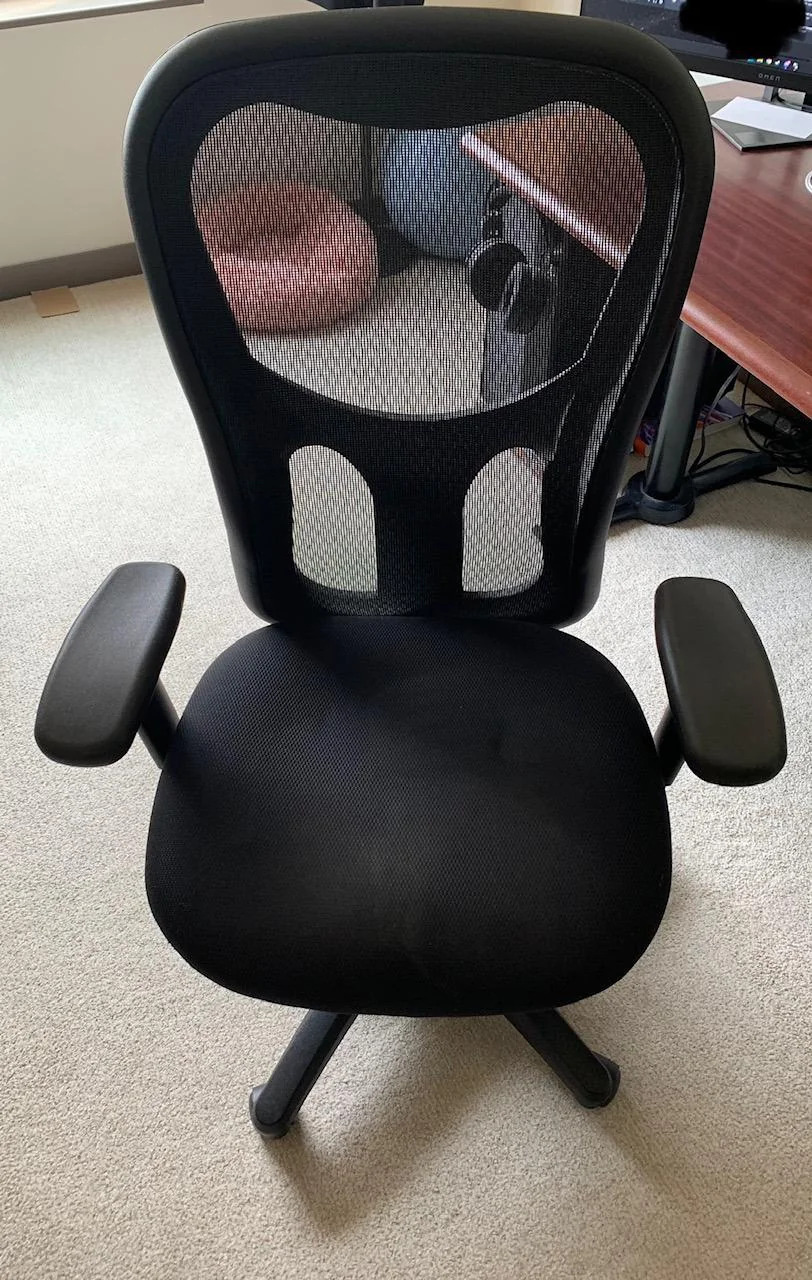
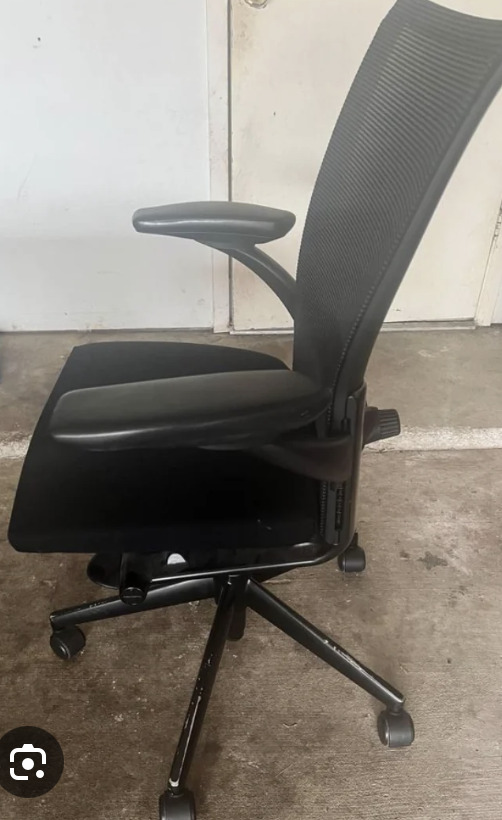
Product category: items_chair
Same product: no